Bairnsdale railway station

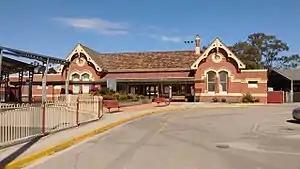
Station entrance and building, September 2017

Bairnsdale railway station is a regional railway station and the terminus of the Gippsland line, part of the Victorian railway network. It serves the city of Bairnsdale, in Victoria, Australia. Bairnsdale station is a ground level premium station, featuring one side platform. It opened on 8 May 1888, with the current station provided in 2004. It initially closed in August 1993, then reopened on 3 May 2004.